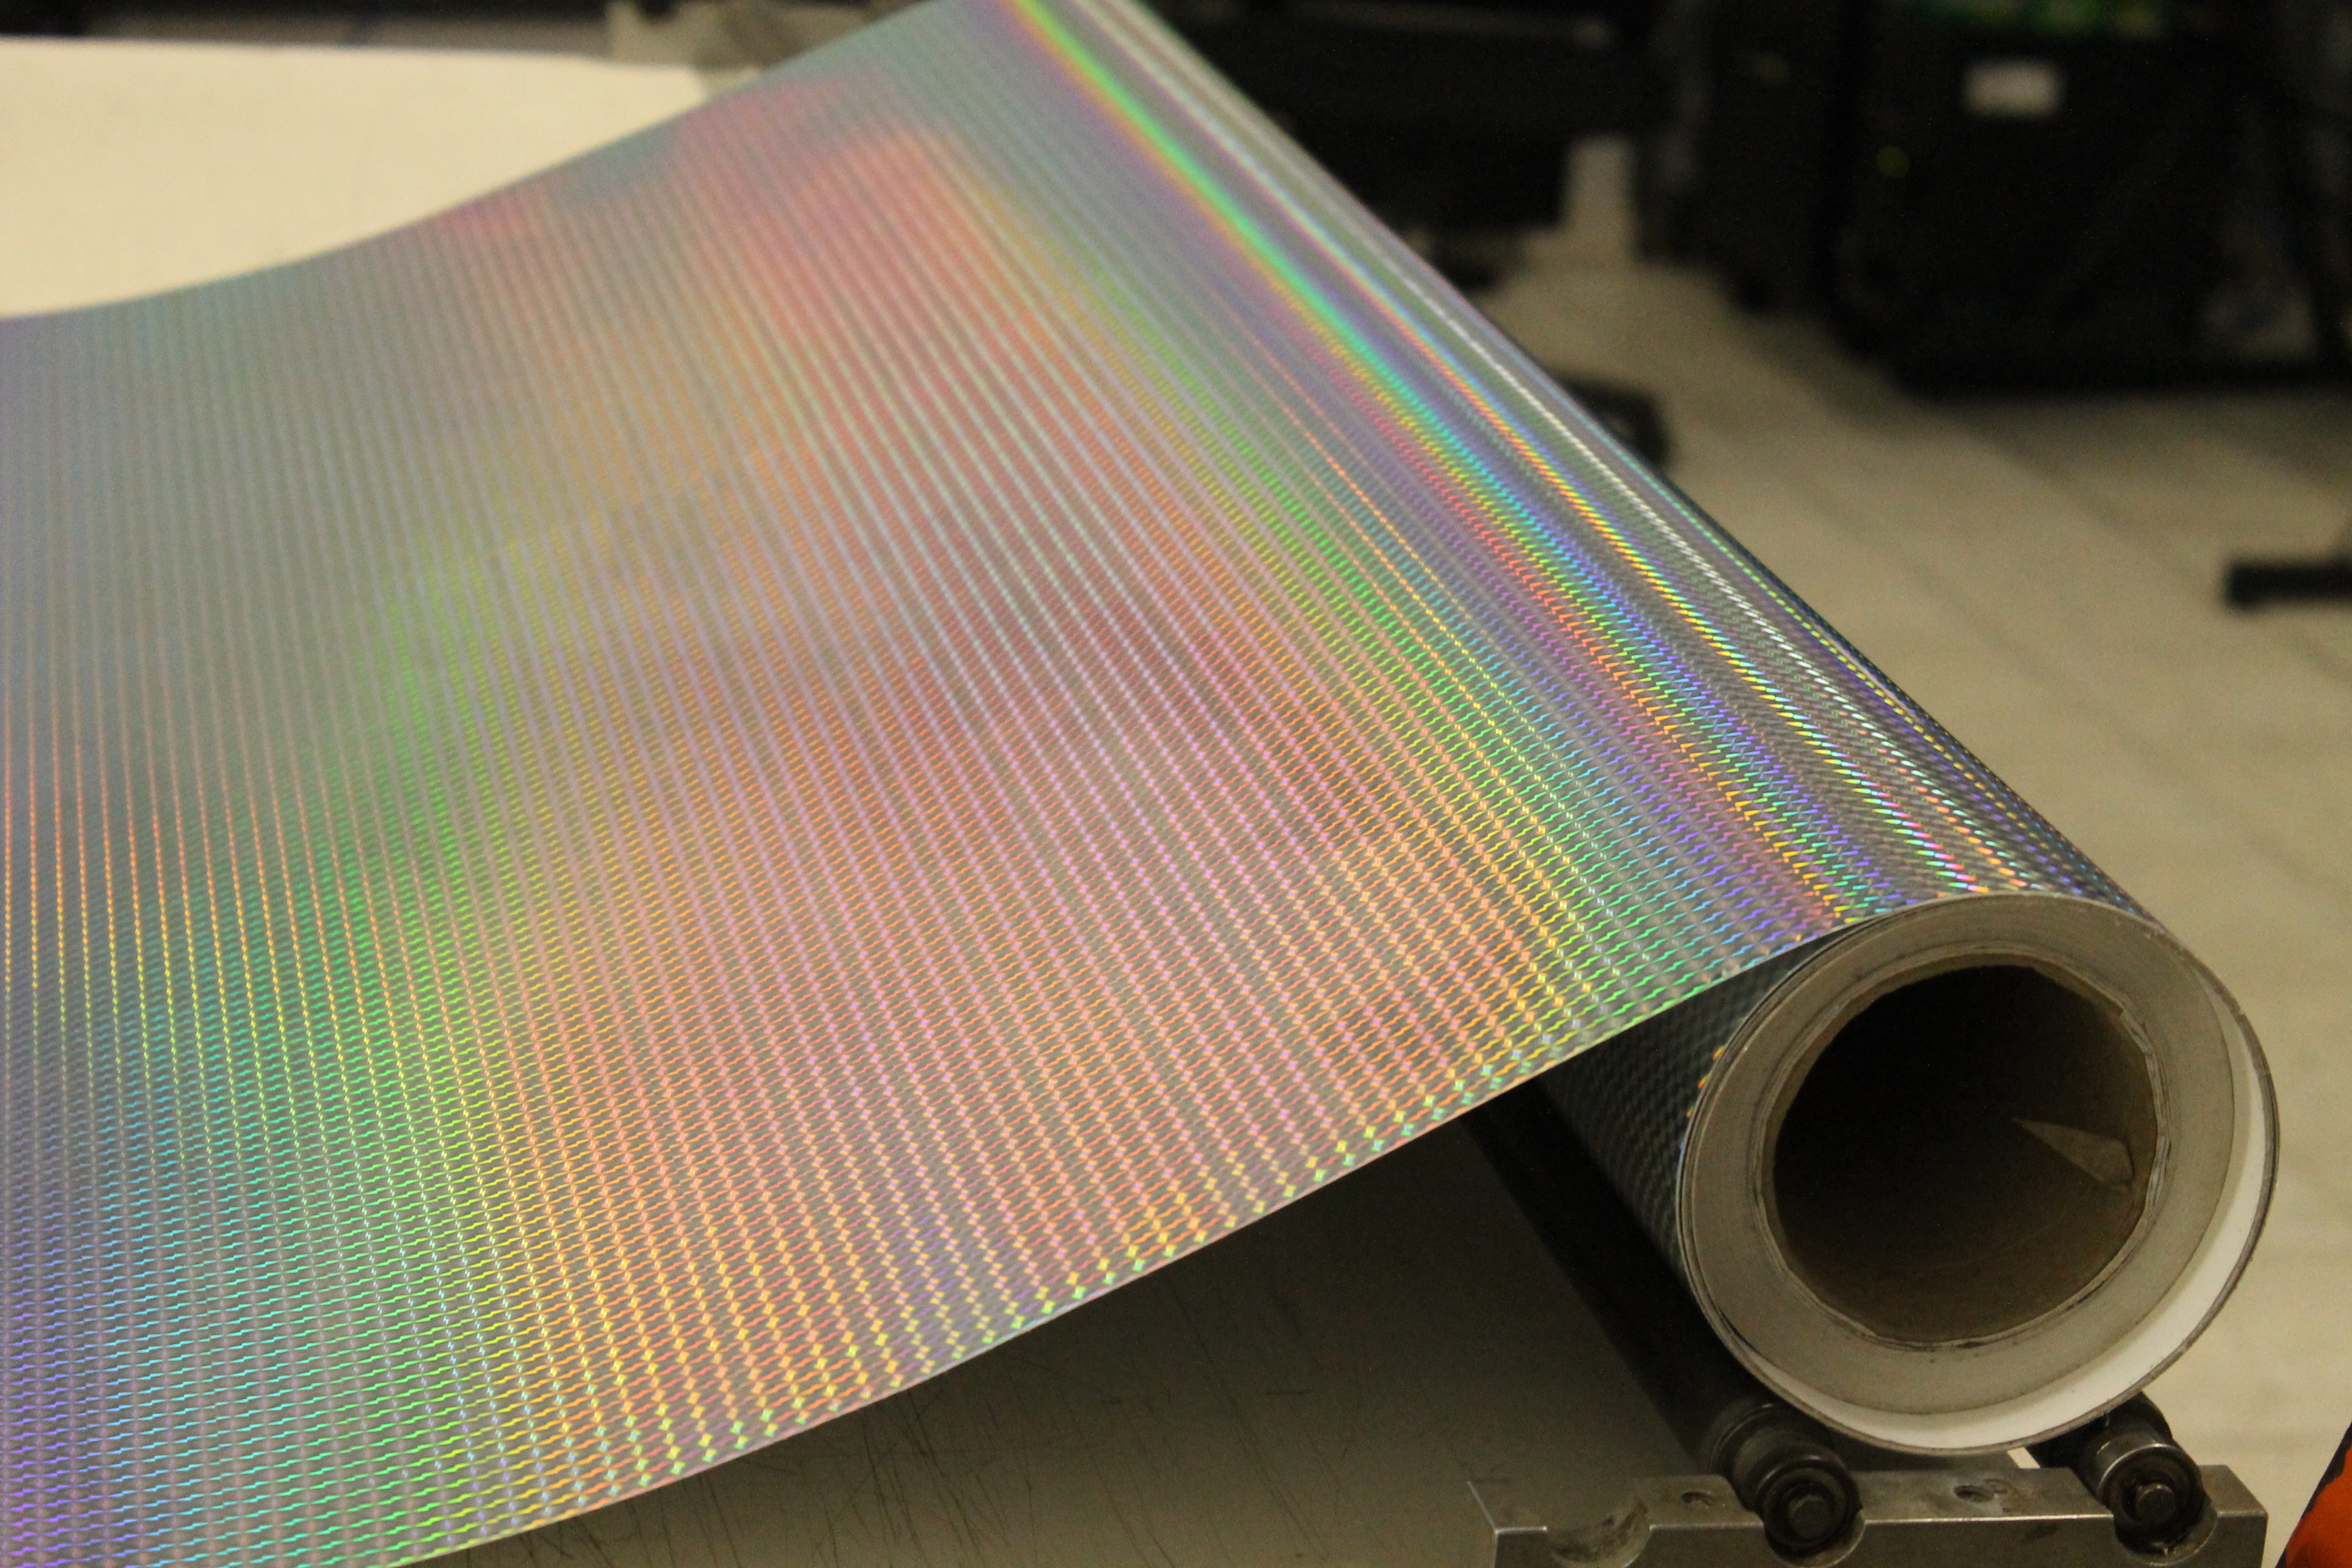
vinyl, light, wheel, green, color, material, laser, circle, design, reflective, roll, shape